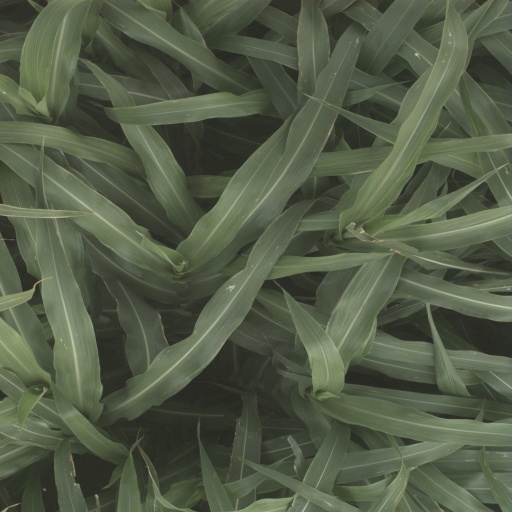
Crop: sorghum